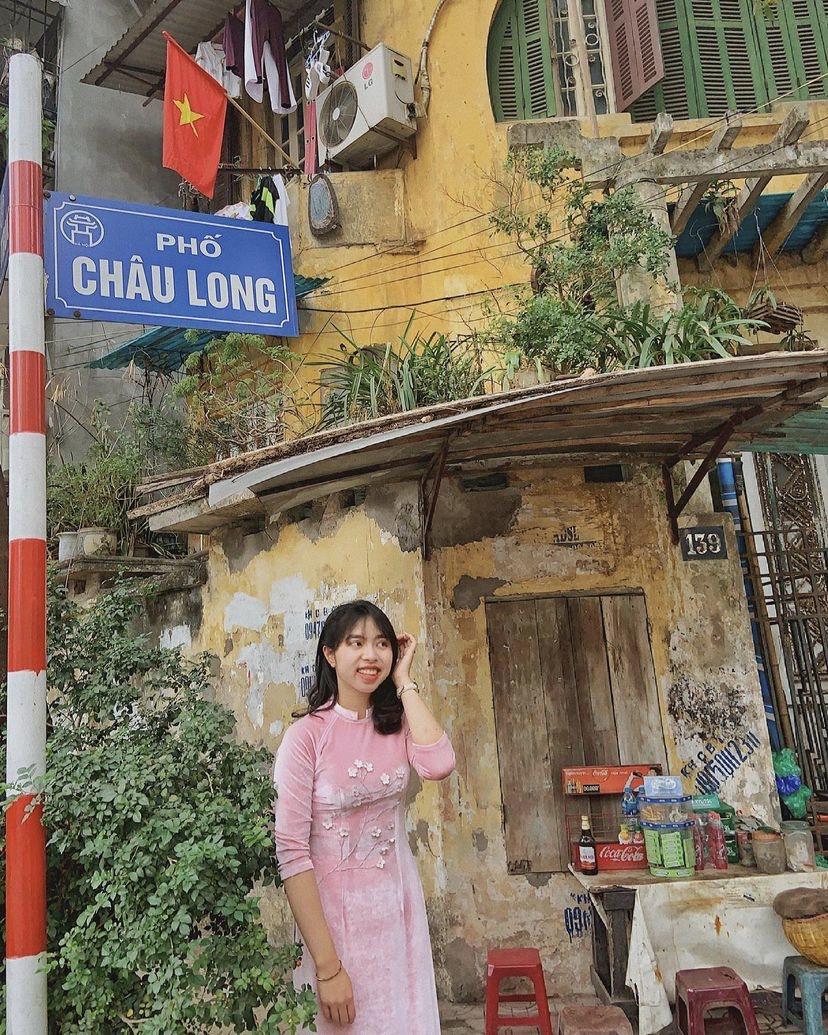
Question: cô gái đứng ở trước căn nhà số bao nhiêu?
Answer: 139